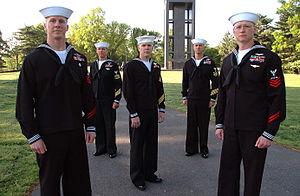
En France, l’uniforme désigne en terminologie militaire, l'habit militaire en général.